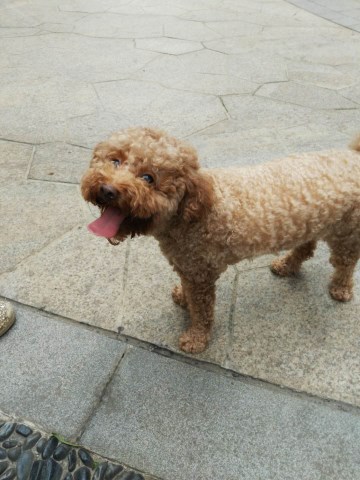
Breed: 2925-n000114-toy_poodle